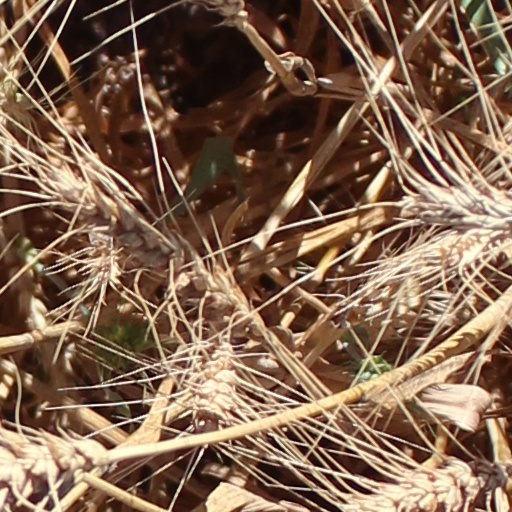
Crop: wheat